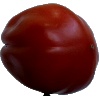
Label: Tomato Heart 1